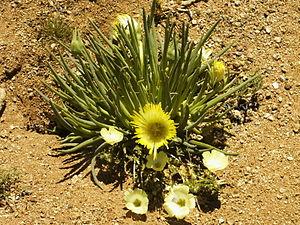
Conicosia pugioniformis (L.) N.E. Br , Namaqualand, Goegap Réserve naturelle, Cap-du-Nord, d'Afrique du Sud Galego: Conicosia pugioniformis (L.) N.E. Br , Namaqualand, Goegap N.R., Sudáfrica Magyar: Conicosia pugioniformis (L.) N.E. Br , Namaqualand, Goegap N.R., Dél-afrikai Köztársaság Italiano: Conicosia pugioniformis (L.) N.E. Br , Namaqualand, Goegap Aree naturali protette, Capo Settentrionale/Northern Cape, Sudafrica Lëtzebuergesch: Conicosia pugioniformis (L.) N.E. Br , Namaqualand, Goegap Naturschutzgebitt, Nordkaap, Südafrika Lietuvių: Conicosia pugioniformis (L.) N.E. Br , Namaqualand, Goegap N.R., Šiaurės Kapas, Pietų Afrikos Respublikos
Conicosia N.E.Br. est un genre de plante de la famille des Aizoaceae.